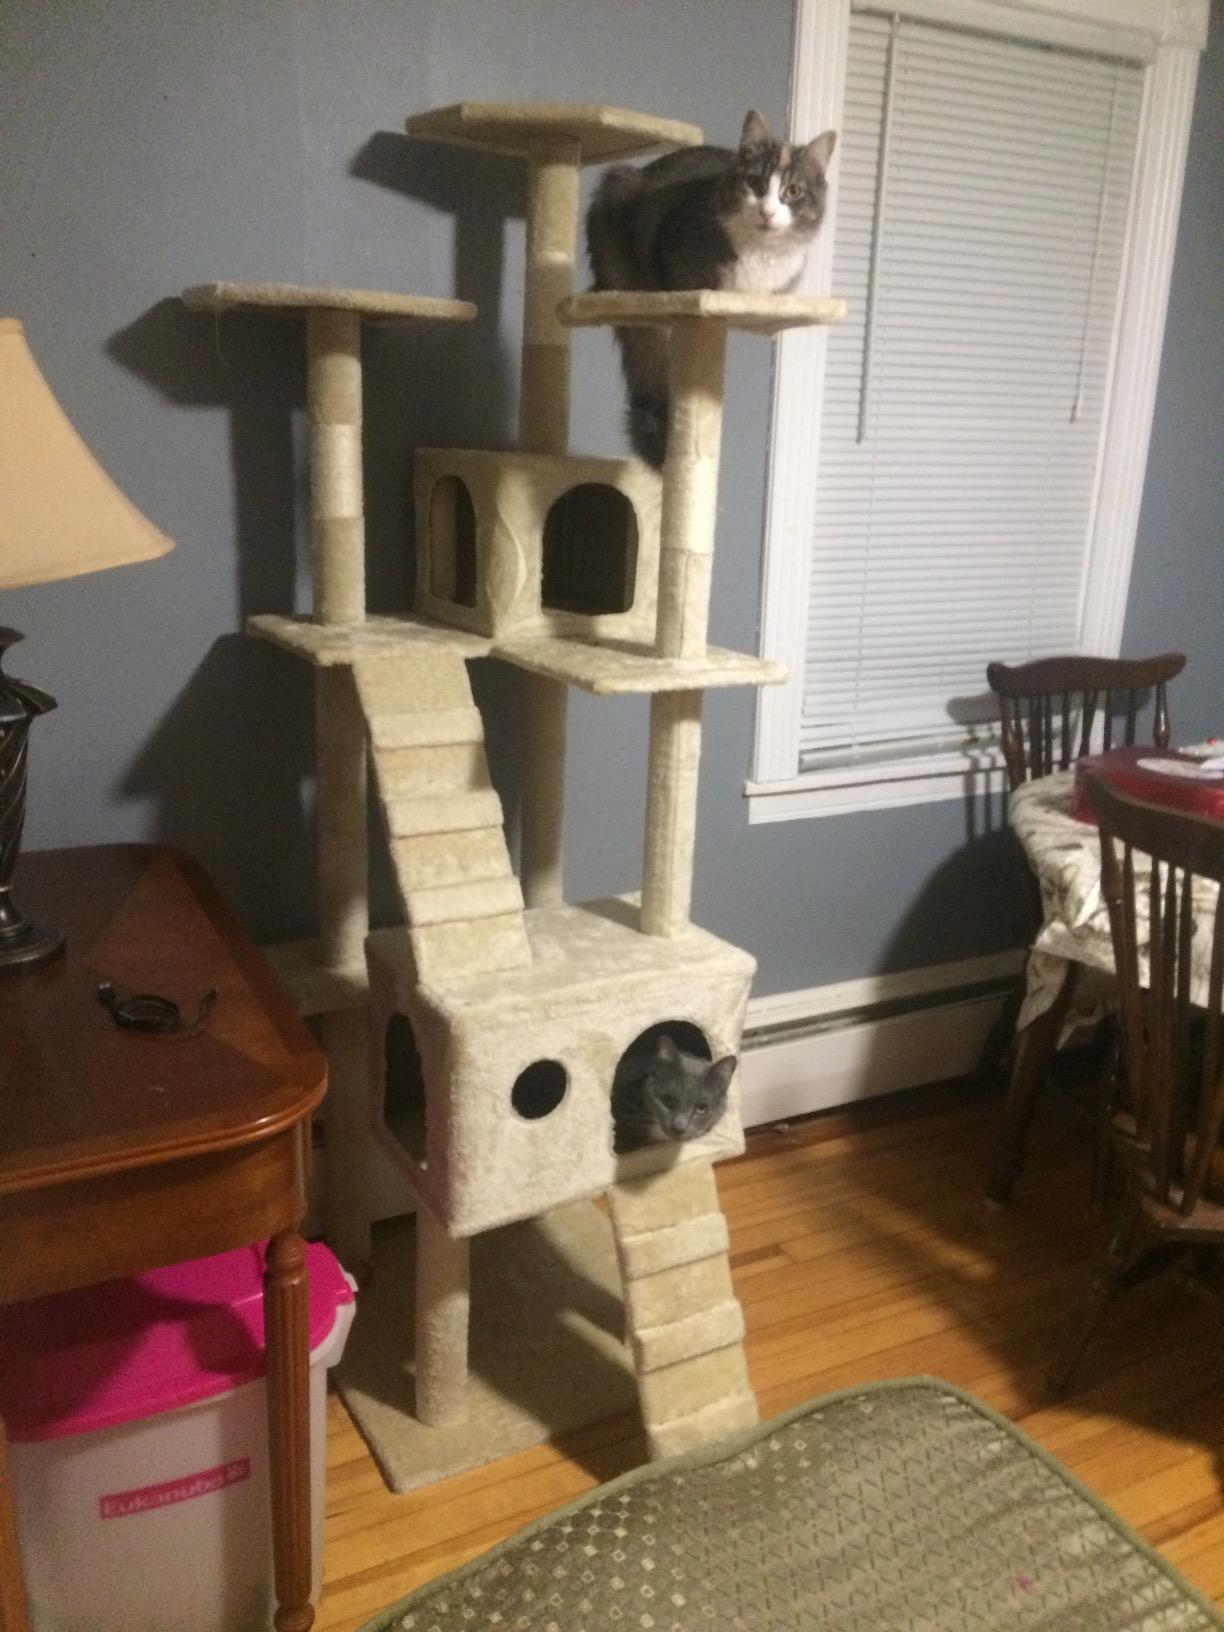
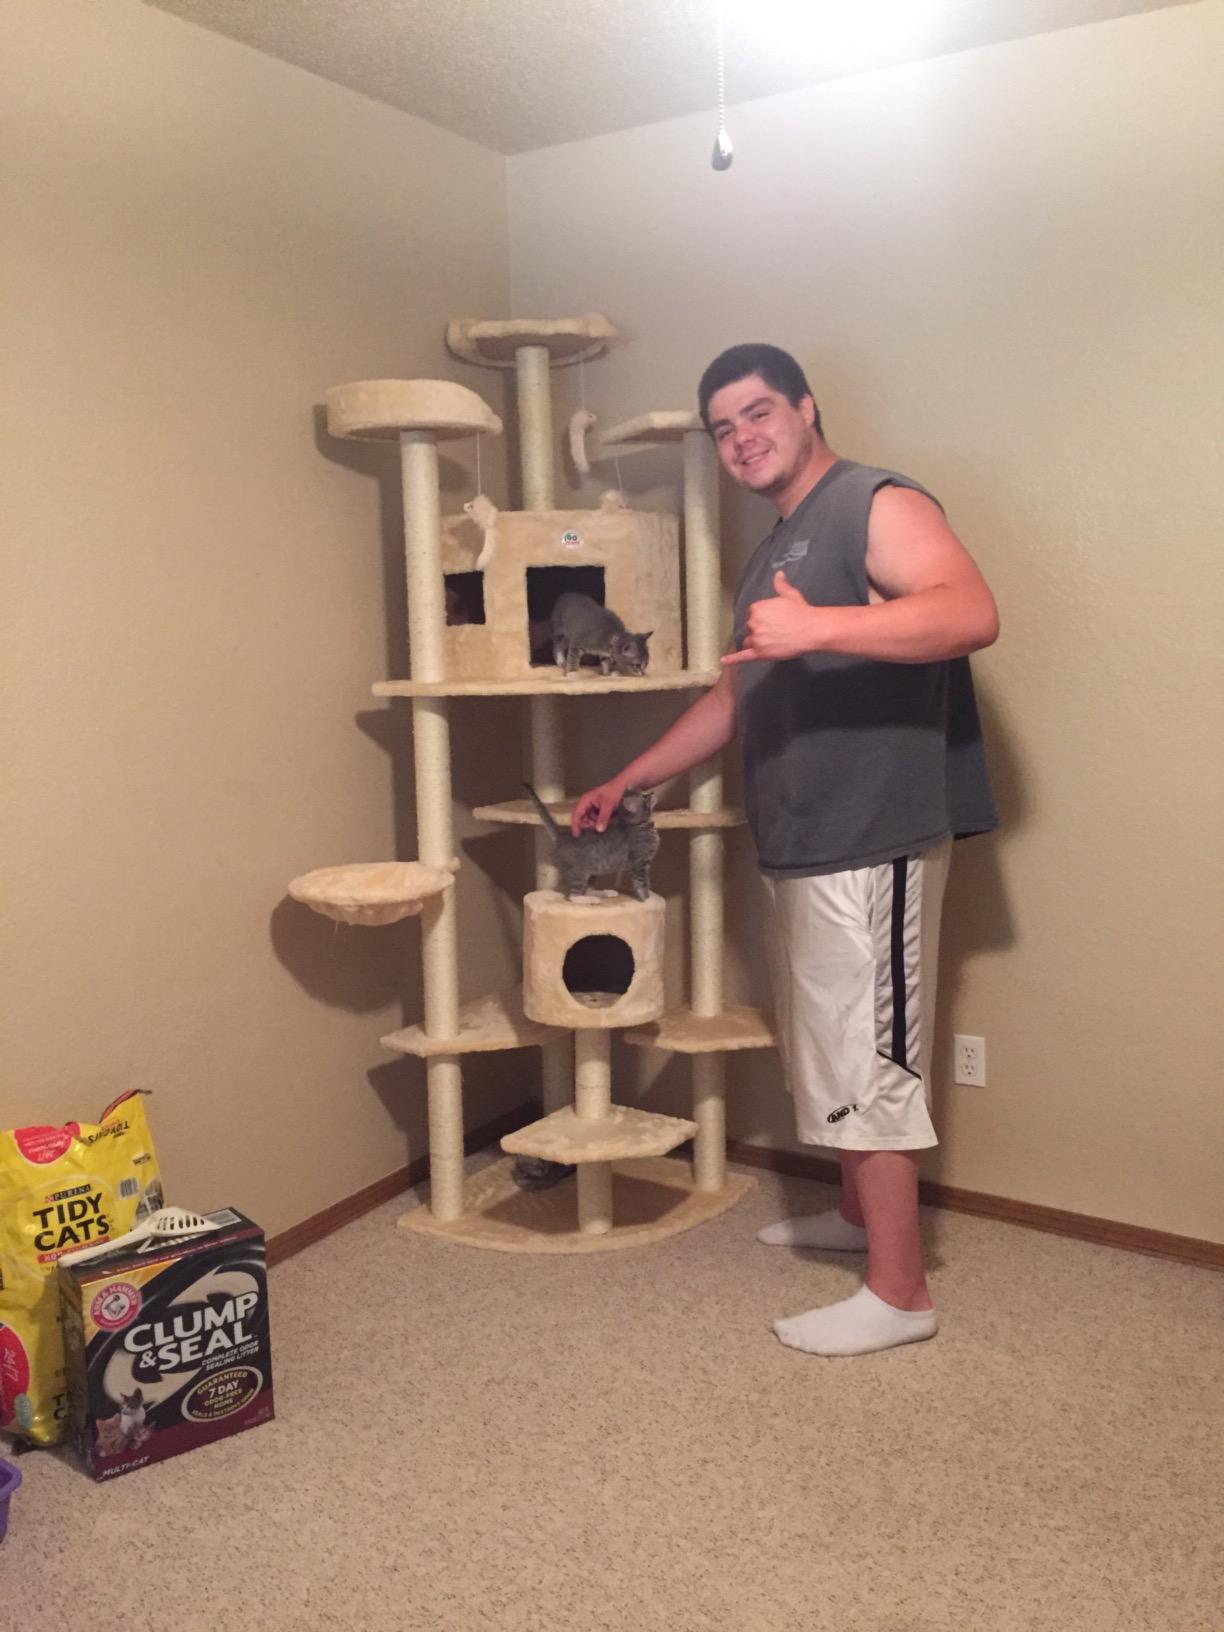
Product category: items_cat tree
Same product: no